Women in World War I

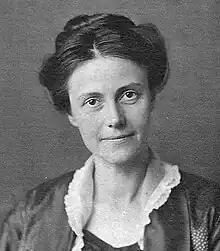
Julia Grace Wales in 1916

York Minster’s Five Sisters window is the only memorial in the UK dedicated to all the women of the British Empire who lost their lives in World War I. Ten oak screens were added to the north side of the St Nicholas Chapel. They list the name of every woman who died in the line of service during WWI. An inscription thereon reads, “This screen records the names of women of the Empire who gave their lives in the war 1914–1918 to whose memory the Five Sisters window was restored by women”. There are 1,513 names listed on the screens.